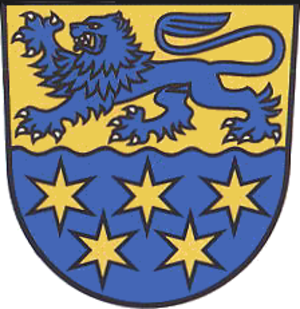
Nohra est une commune allemande de l'arrondissement de Nordhausen, Land de Thuringe.